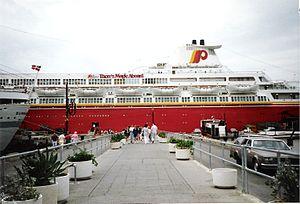
Disney Cruise Line est une compagnie de croisière, filiale de la Walt Disney Company, née en 1995 quand la Walt Disney Company décida d'arrêter le contrat qu'elle avait avec Premier Cruises pour le segment maritime de ses offres de vacances. Elle fit construire deux bateaux par Fincantieri, constructeur naval en Italie : le Disney Magic et le Disney Wonder et acquit Castaway Cay, une île privée dans les Bahamas, désignée comme un port-étape exclusif pour ces navires. Ces deux bateaux sont les premiers conçus et construits de la poupe à la proue comme un paquebot de croisière familiale, avec le but précis de réconcilier les parents et les enfants. Ils sont de style transatlantique à l'image du Queen Elizabeth 2 ou du France.